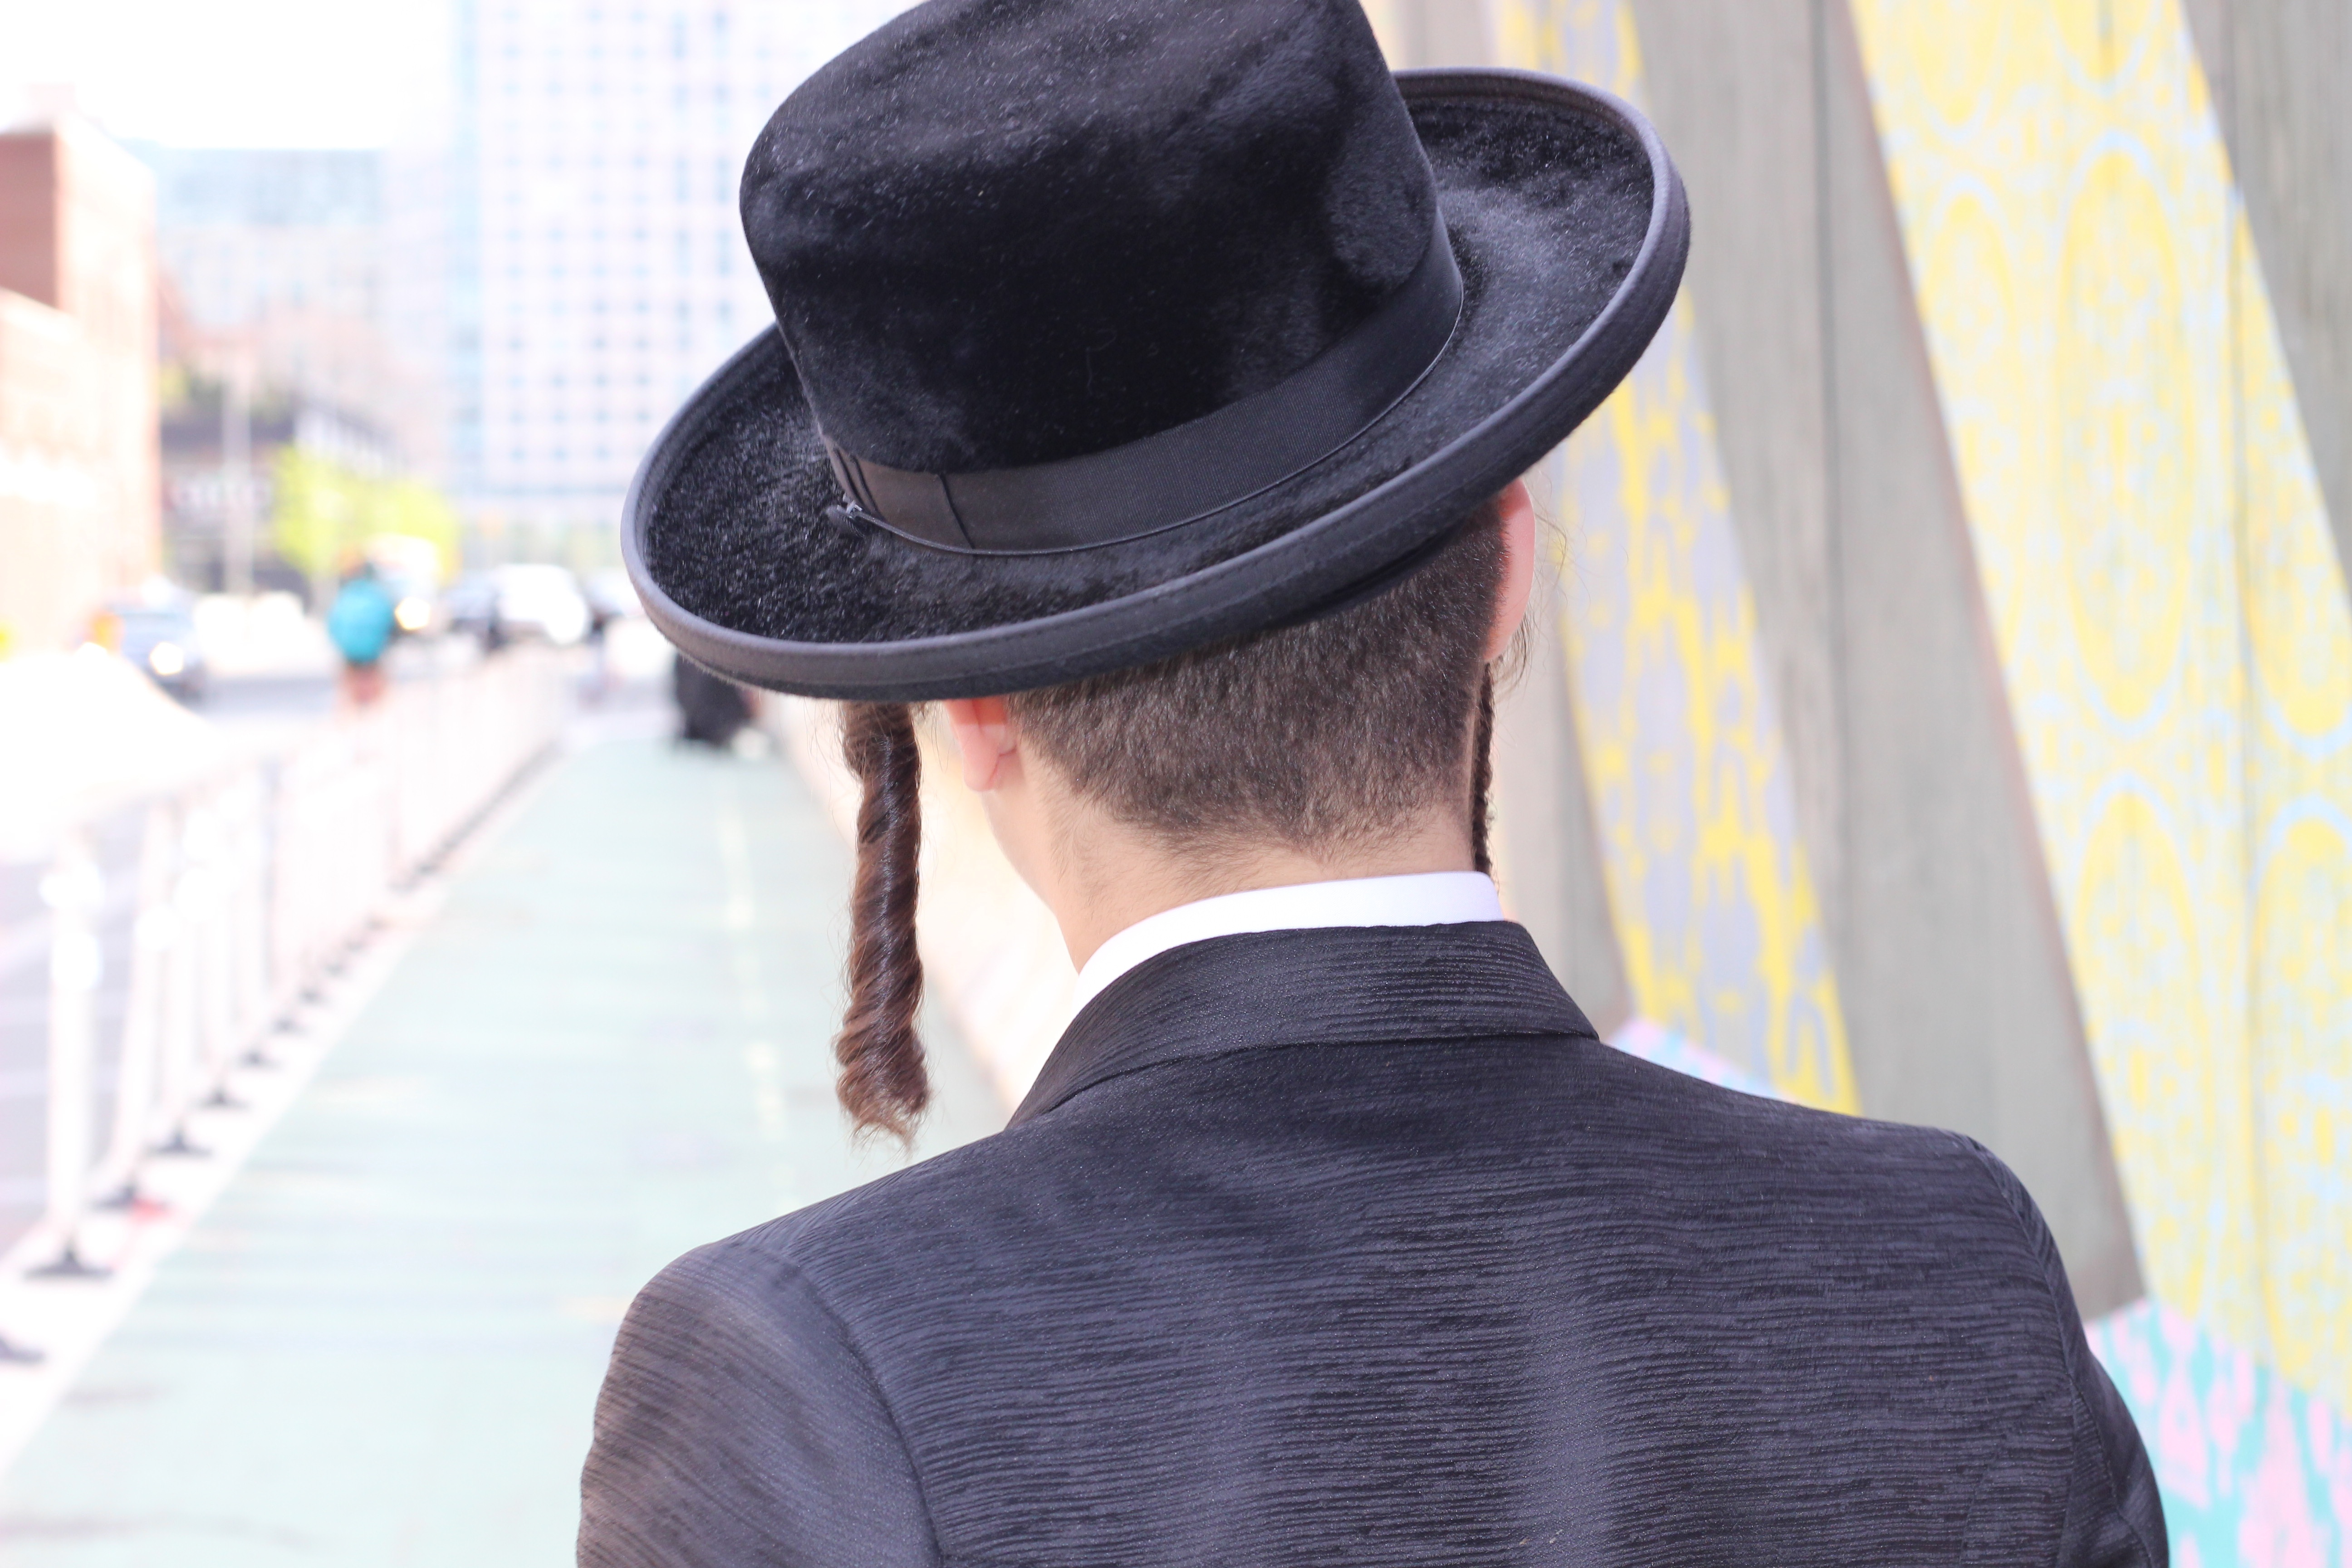
hat, clothing, black, headgear, hairstyle, cap, fedora, fashion accessory